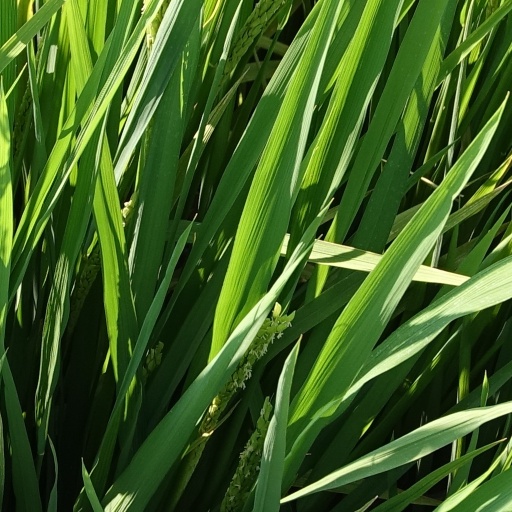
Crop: rice